Hemanta (season)

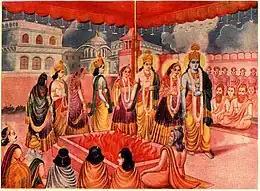
The observance of Vivaha Panchami is marked during the season of Hemanta

Hemanta is the season of early winter in the Hindu calendar. It is one of the six seasons (ritu), each lasting two months, the others being Vasanta (spring), Grishma (summer), Sharada (autumn), Varsha (monsoon), and Shishira (winter).